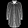
Label: Dress